Early life and career of Kamala Harris

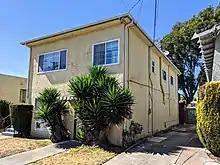

Kamala Devi Harris was born in Oakland, California, 1964 to biologist Shyamala Gopalan and economist Donald J. Harris. The Harris family moved to various locations in the Midwestern United States from 1966 to 1970, when she moved back to California. At the age of twelve, she moved to Montreal, Quebec, where she attended school through her first year of college. She then attended Howard University and the University of California College of the Law, San Francisco.